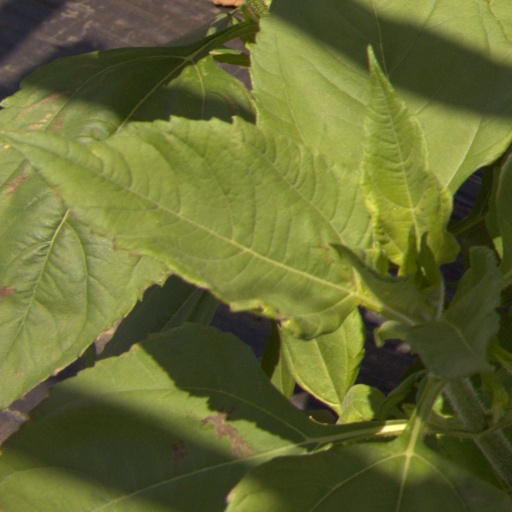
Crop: Jerusalem artichoke